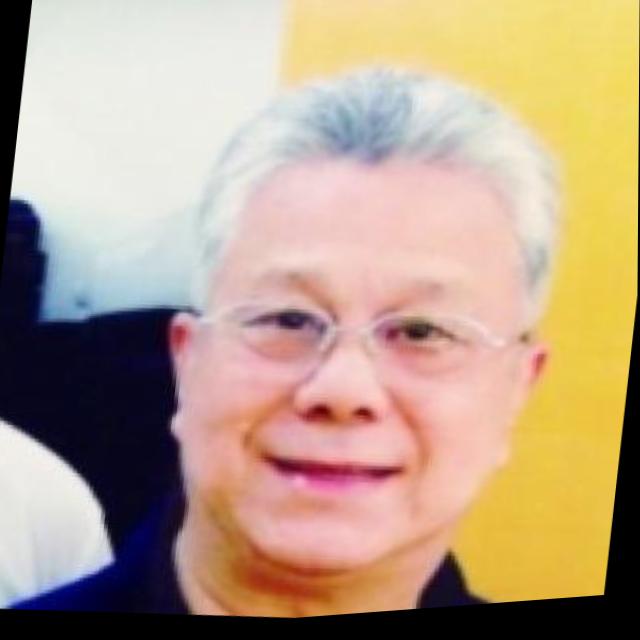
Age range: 65+